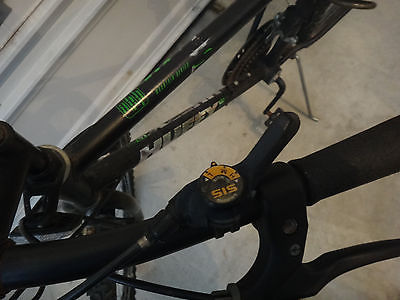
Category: bicycle